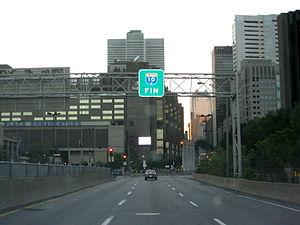
Extrémité ouest de l'autoroute 10 (Bonaventure) à Montréal.
Montréal /ˈmɔ̃ˌʁeal/ est la plus importante ville du Québec et la deuxième ville la plus peuplée du Canada, après Toronto et avant Vancouver. Elle se situe principalement sur l’île fluviale de Montréal, sur le fleuve Saint-Laurent dans le Sud du Québec, dont elle est la métropole.
L'autoroute 10 est une autoroute québécoise reliant Montréal à Sherbrooke. Elle dessert les régions de Montréal, de la Montérégie et de l'Estrie. Elle s'échelonne du centre-ville de Montréal jusqu'à la ville de Sherbrooke, en desservant les villes de Brossard, Saint-Jean-sur-Richelieu, Granby, Bromont et Magog. Elle est le principal lien routier entre la métropole québécoise et l'Estrie. Elle passe d'ailleurs au pied du Mont Orford. Elle est accompagnée tout au long de son trajet par la route 112, de desserte locale qui peut aussi lui servir d'alternative lors de fermeture importante.